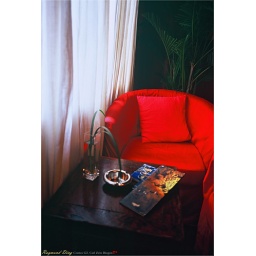
Face Bar - sofa by the window